Lemniscate elliptic functions

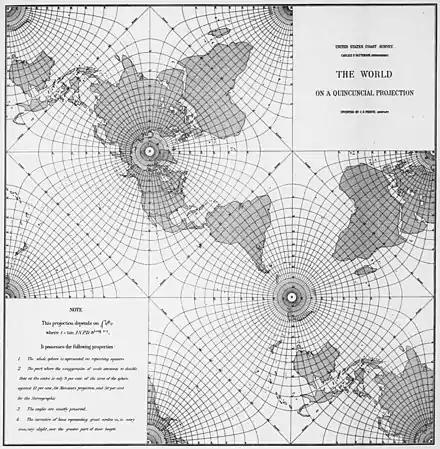
"The World on a Quincuncial Projection", from .

The horizontal and vertical coordinates of this superellipse are dependent on twice the enclosed area w = 2A, so the following conditions must be met: